Emperor William National Monument

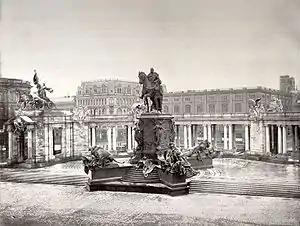
Kaiser Wilhelm Monument.

The Emperor William National Monument was a memorial structure in Berlin dedicated to Wilhelm I, first Emperor of Imperial Germany. It stood in front of the Berlin Palace from 1897 to 1950, when both structures were demolished by the German Democratic Republic (GDR) government.